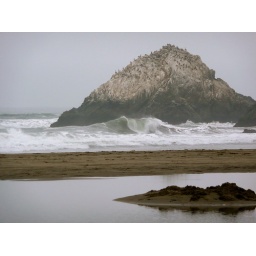
bird rock in the surf